Dar al-Kiswa

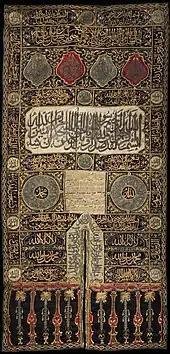
Refer to caption

There was a long tradition, from the beginning of Islam, of decorating the Kaaba with cloth from Egypt. For 750 AH (1349–50 AD) onwards, an endowment created by the Mamluk sultan As-Salih Ismail set aside the revenue of three Egyptian villages to fund a new covering of the Kaaba each year, and coverings for the Prophet's tomb and for the minbar (pulpit) of the Prophet's mosque, which were replaced every five years. In 1540, the Ottoman sultan Suleiman the Magnificent added seven more villages to the arrangement. The manufacture was done at various places in Egypt over the centuries until the establishment of a dedicated workshop.